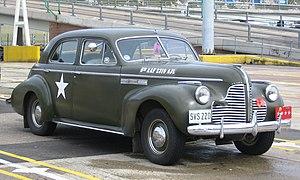
Buick série 40-B modèle 41 comme voiture militaire (US Air Force) au port de Douvres."